Sevillian school of sculpture

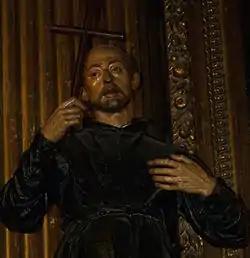
Image of Saint Ignatius of Loyola. Martínez Montañés sculpted the face and hands in 1610 at the time Ignatius was beatified. The sculpture is now in the Church of the Annunciation in Seville.

In the final quarter of the 16th century, Juan Martínez Montañés, born in Alcalá la Real (province of Jaén) made his residence in Seville; it would be his base throughout his long life and career. The greatest and most characteristic sculptor of the school of Seville, in the course of a long and fruitful career Martínez Montañés produced important altarpieces and sculptures for numerous places in Spain and the Americas. Originally a classicist, but tending later in his career toward a light Baroque, his art instantiated the views of the Council of Trent with respect to the pastoral value of sacred imagery. His polychrome sculptures in wood show an equilibrium between material and form, idea and representation; his figures at show a lighthanded realism that supports the substance of their expression. His studio was, in effect, a school for artists, and his work influenced 17th-century artists in Spain and in the Spanish colonies. Among his students were Juan de Mesa, originally from Córdoba and Alonzo Cano, originally from Granada, both prominent figures in the Spanish Baroque. Mesa is known particularly for processional images for penitential confraternities, including several that are used during Holy Week in Seville. Cano became an architect, sculptor, and painter, whose works can be seen in Seville, Madrid and his native Granada; he was the originator of the Baroque era of the school of Granada.